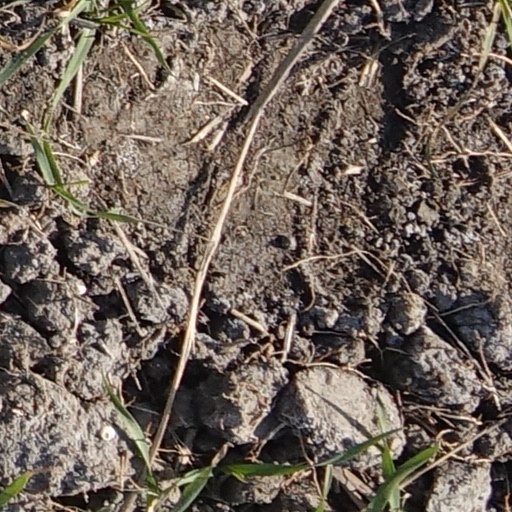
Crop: wheat